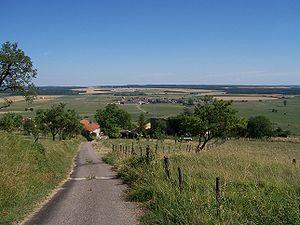
Vue depuis le haut de la ""Rue du bois"" du village de Clérey-la-Côte"
Les Mauvais Coups est le second roman de Roger Vailland publié en 1948 après une phase de réflexion qui suit le succès de son premier roman Drôle de jeu. Roger Vailland a également adapté son roman pour le cinéma dans un film de François Leterrier avec Simone Signoret comme actrice principale en 1961.
La géographie est une science centrée sur le présent, ayant pour objet la description de la Terre et en particulier l'étude des phénomènes physiques, biologiques et humains qui se produisent sur le globe terrestre, à un certain niveau d'abstraction relative qui s'y prête, pluridisciplinarité comprise voire transdisciplinarité en un certain sens. Le portail de l'information géographique du gouvernement du Québec définit la géographie comme « une science de la connaissance de l’aspect actuel, naturel et humain de la surface terrestre. Elle permet de comprendre l’organisation spatiale de phénomènes qui se manifestent dans notre environnement et façonnent notre monde ».
La campagne, aussi appelée milieu campagnal ou milieu rural, désigne l'ensemble des espaces cultivés, naturels ou semi-naturels habités, elle s'oppose aux concepts de ville, d'agglomération ou de milieu urbain. La campagne est caractérisée par une faible densité par rapport aux pôles urbains environnant, par un paysage à dominante végétale, par une activité agricole dominante, au moins par les surfaces qu'elle occupe et par une économie structurée plus fortement autour du secteur primaire. Les habitants sont dits « ruraux » ou « campagnards ». À l'échelle mondiale, 3,3 milliards d'individus seraient des ruraux, soit un peu moins de la moitié de la population mondiale.